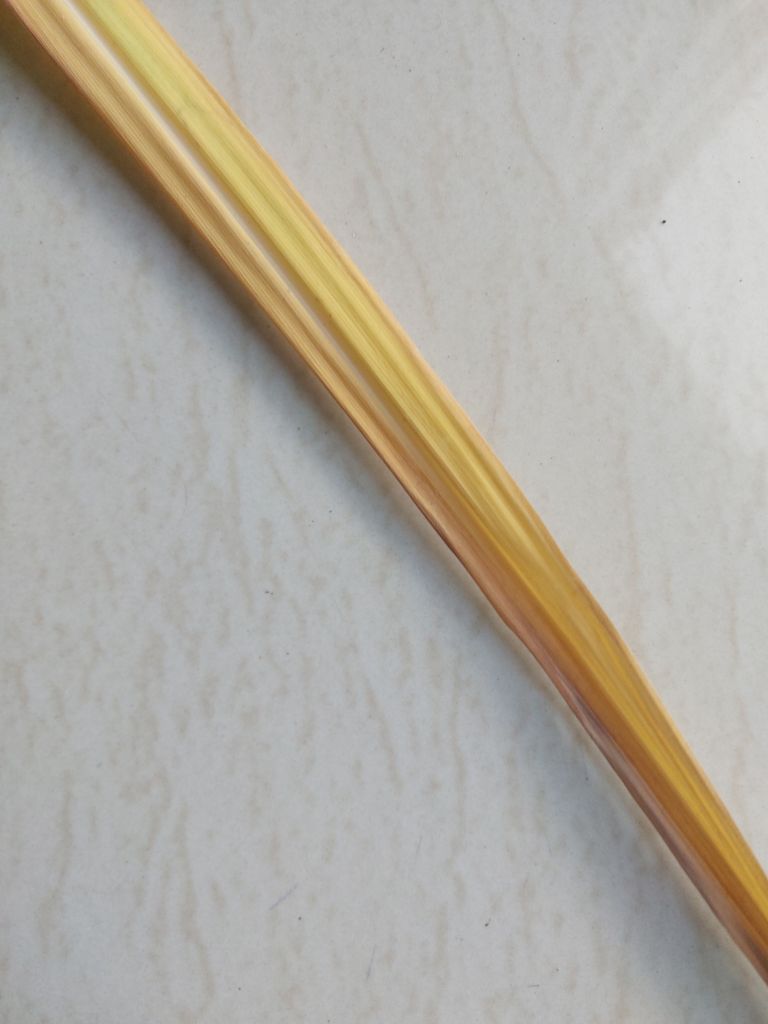
Label: Yellow Leaf